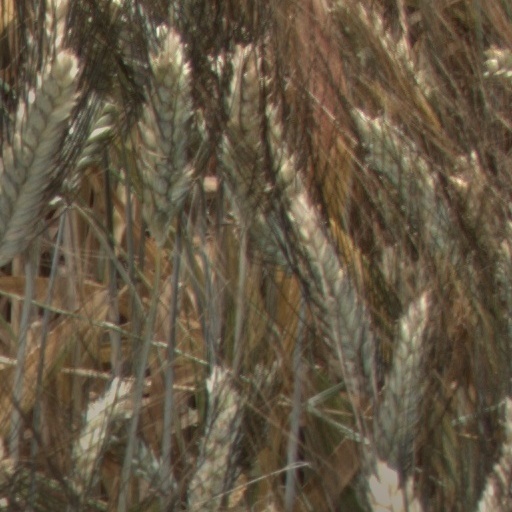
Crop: wheat